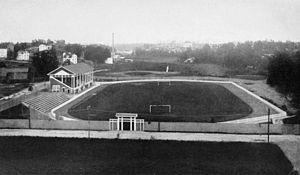
Le tournoi de football des Jeux olympiques de 1912 à Stockholm s'est déroulé du 29 juin au 5 juillet 1912. C'est la quatrième fois que le football est au calendrier olympique, mais seulement la deuxième édition officielle après celle de 1908. Bien que le nombre de participants par rapport à la première compétition ait plus que doublé, les trois mêmes équipes sont médaillées et dans le même ordre que quatre ans auparavant. Tout comme la Football Association avait géré la compétition olympique de football 1908 à Londres, la fédération suédoise organise l'événement en 1912.